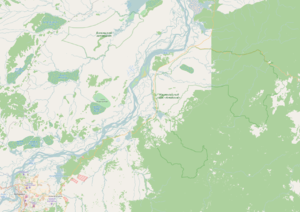
Le Parc national d'Anyuyski est un parc russe fondé en 2008. Il s'étend sur 4 293 km², et couvre le bassin de la rivière Anyuy, sur le versant ouest de la chaîne de montagnes de Sikhote-Alin, en Sibérie orientale, dans l'Extrême-Orient russe. Le fleuve Anyuy se jette à l'Ouest dans le fleuve Amour, le principal fleuve de la région, et à l'est dans la mer d'Okhotsk. Le parc est important car il crée un corridor écologique allant de la basse plaine de l'Amour, jusqu'aux hautes chaînes de montagnes du Sikhote-Alin. Le parc se trouve dans le Kraï de Khabarovsk, à environ 80 km au nord-est de la ville de Khabarovsk. La région se trouve à distance des villes et a une très faible densité de population. La région a toujours été tributaire de la pêche au saumon, de l'exploitation forestière et de la chasse. Les habitants autochtones sont les Nanai.